Globe of Gottorf

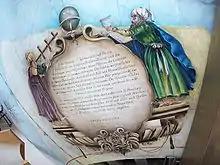
Caption on the Globe at Gottorf, regarding the reconstruction

Thanks to the exceptional size and concept of the Globe, reports about it have been written ever since its construction and into the recent past. However, these did not result in a clear and precise idea of the real Globe at Gottorf; historical imagery was of little use in this context. Hence, knowledge about the Globe was restricted to knowledge about its builders, the epoch when it was constructed and more or less superficial descriptions of the Globe and Globe house. Where exactly in the House the Globe stood, or any other details of the building and technology were uncertain.